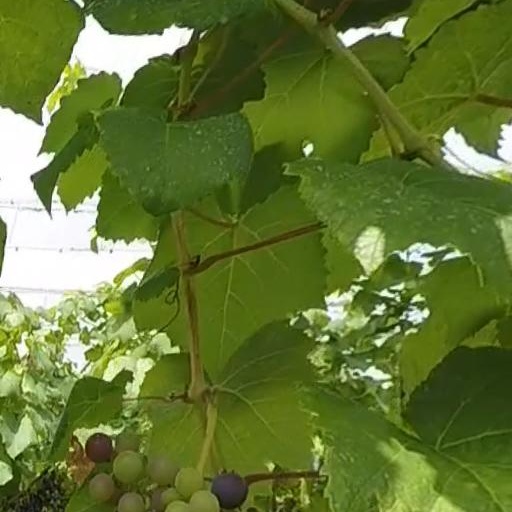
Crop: grape